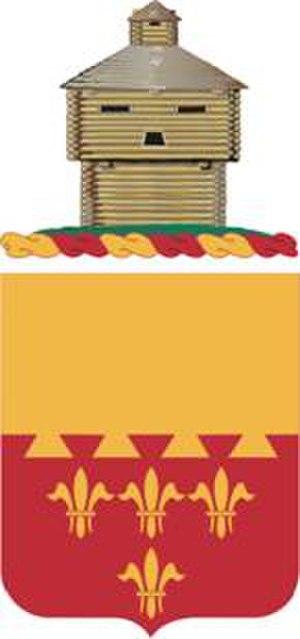
La bataille des Haies est le nom donné à une phase de la bataille de Normandie qui implique majoritairement l'armée américaine face aux troupes allemandes, du 13 juin, quelques jours après le débarquement, jusqu'au 24 juillet 1944, début de l'Opération Cobra. Cette bataille se déroule dans le bocage normand marqué par ses innombrables haies, d'où le nom que lui donneront après la guerre les historiens.